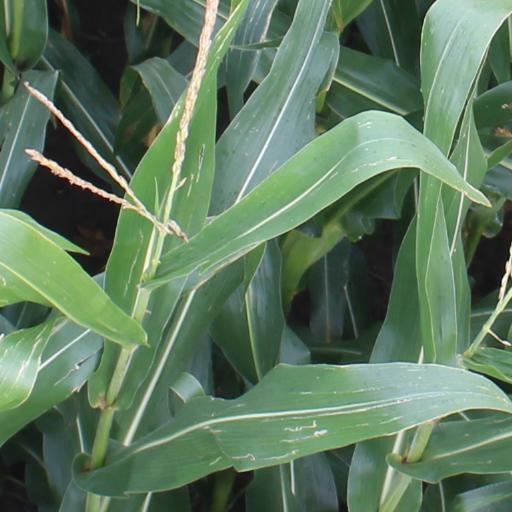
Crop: maize; corn